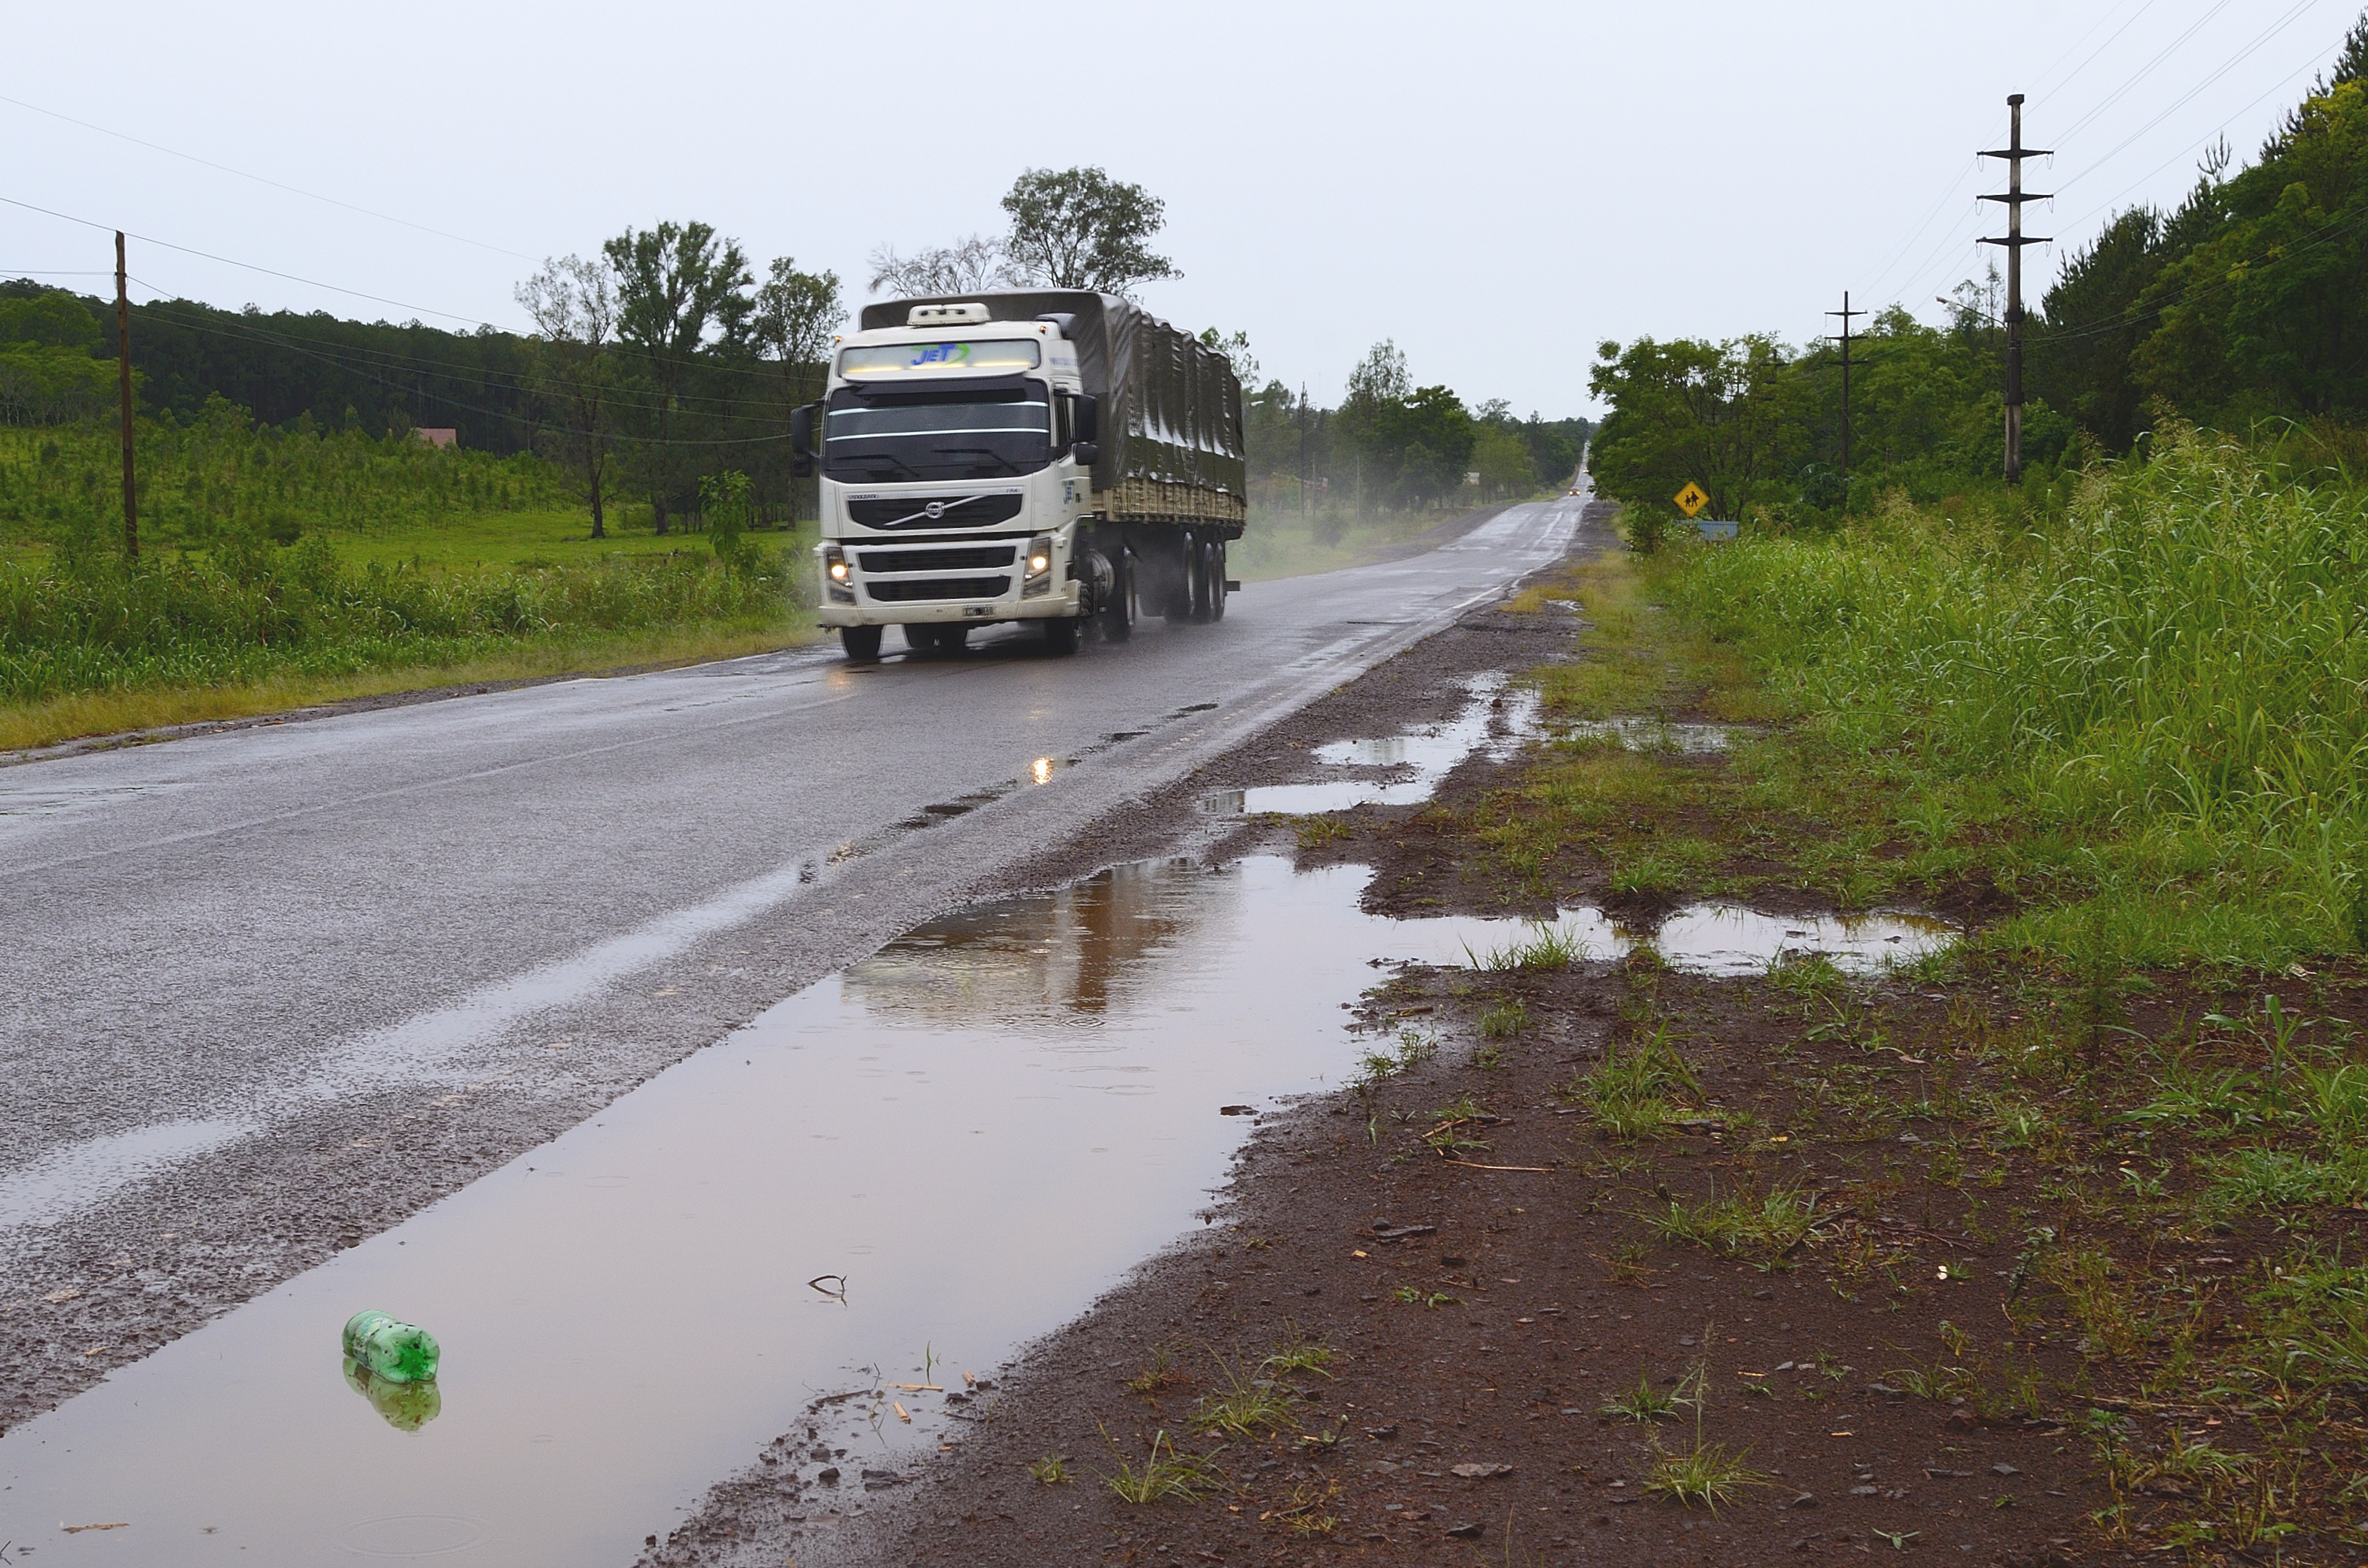
road, asphalt, transport, soil, lane, waterway, infrastructure, botella, camion, lluvia, eldorado, misiones, 9dejulio, sprite, mojado, rectadel24, road surface, geological phenomenon